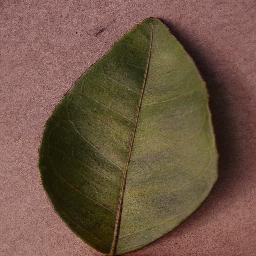
Label: Orange___Haunglongbing_(Citrus_greening)